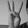
ASL letter: W